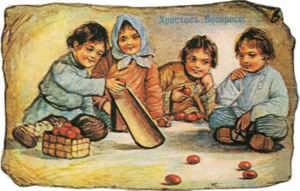
L'œuf de Pâques est une tradition païenne, qui consiste à décorer un œuf pour la fête de Pâques, ce dernier restant le plus souvent comestible. Traditionnellement, il s'agissait d'un œuf de poule cuit dur coloré. Aujourd'hui, il s'agit souvent d'un œuf en sucre ou en chocolat. En Belgique, comme en France, c'est un cadeau traditionnel offert le matin du dimanche de Pâques. Dans le quart nord-est de la France, en Suisse, en Grande-Bretagne et aux États-Unis, le symbole de Pâques est un lapin ou un lièvre ; dans les autres régions françaises ou d'autres pays du monde, des cloches ont la même fonction. Dans les pays de l'Est, on les colore et décore.